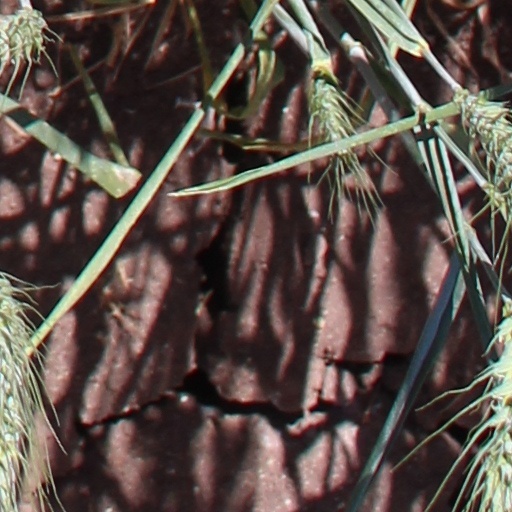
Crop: wheat